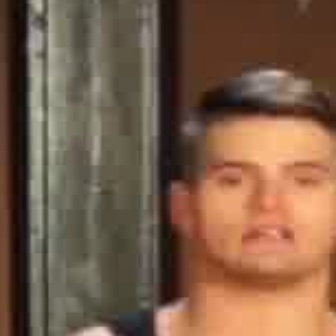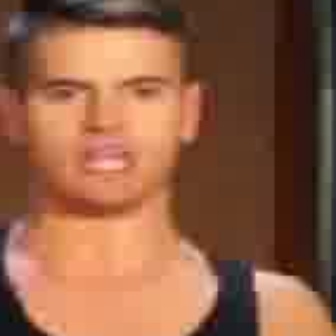
  Please identify the target specified by the bounding box [194,144,328,278] in the first image and locate it in the second image. Return the coordinates in [x_min,y_min,x_max,y_max] format.
Answer: [20,59,171,210]